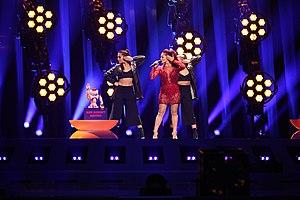
Who We Are est la chanson représentant Saint-Marin au Concours Eurovision de la chanson 2018. Elle est interprétée par la Maltaise Jessika et l'Allemande Jenifer Brening.
Saint-Marin participe au Concours Eurovision de la chanson, depuis sa cinquante-troisième édition, en 2008, et ne l’a encore jamais remporté.